Natalya Butuzova

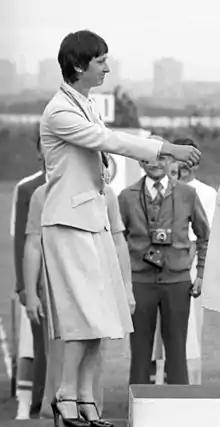
Butuzova at the 1980 Olympics

Natalya Anatolyevna Butuzova (born 17 February 1954) is a retired archer from Uzbekistan. She competed for the Soviet Union at the 1980 and 1988 Olympics and won an individual silver medal in 1980. She won the individual and team world and European titles in 1980–1982.